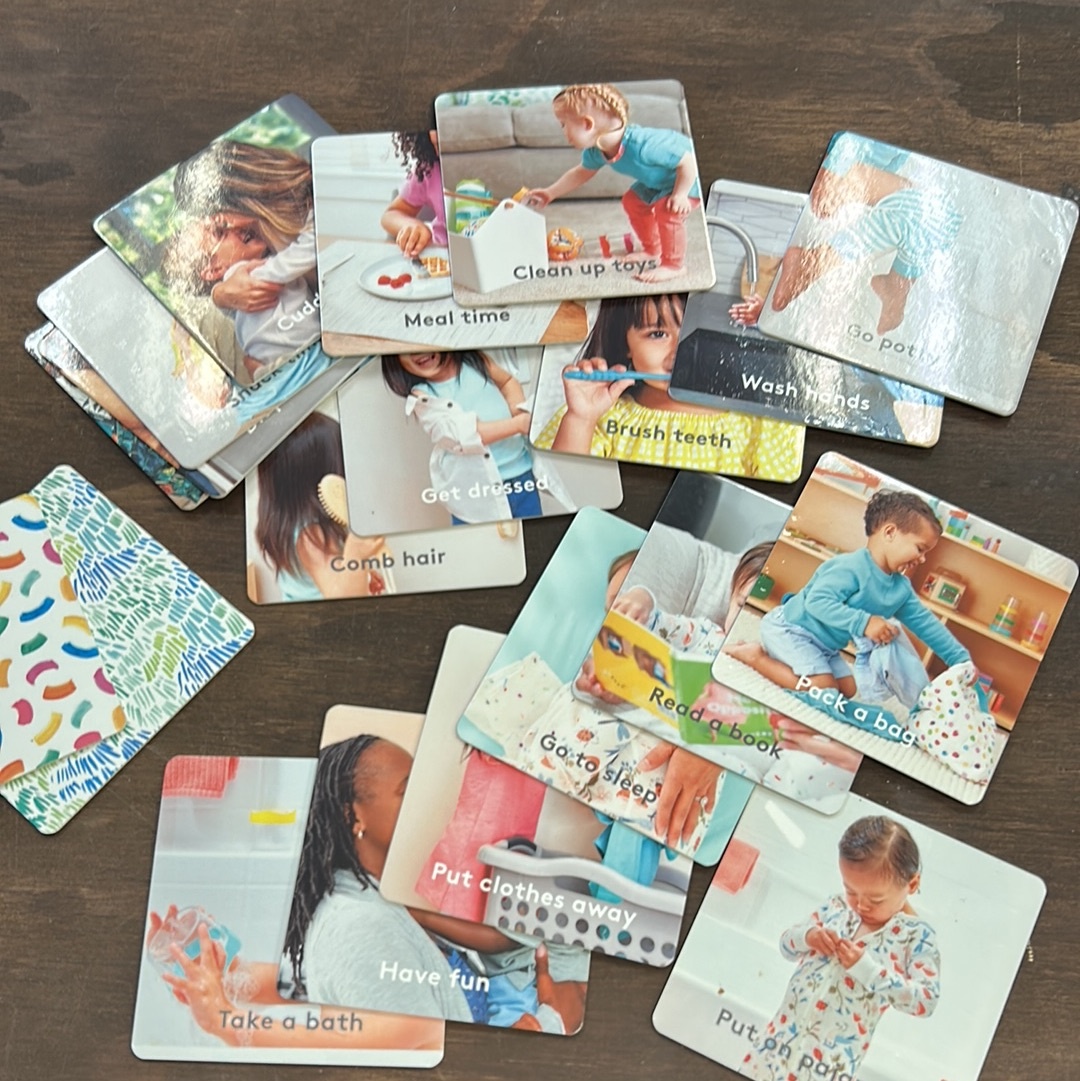
Map it Routine Cards
Brand: Lovevery
Brand: Little Bird
Category: Baby & Toddler > Baby Toys & Activity Equipment > Baby Walkers & Entertainers > Jumperoos